Islamic architecture

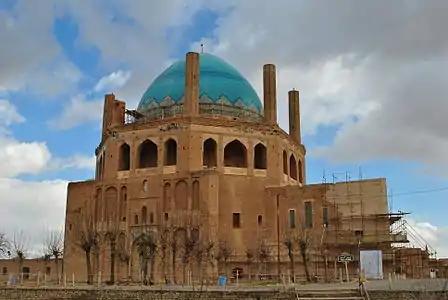
Mausoleum of Uljaytu at Soltaniyeh (early 14th century)

Gardens and water have for many centuries played an essential role in Islamic culture, and are often compared to the garden of Paradise. The comparison originates from the Achaemenid Empire. In his dialogue "Oeconomicus", Xenophon has Socrates relate the story of the Spartan general Lysander's visit to the Persian prince Cyrus the Younger, who shows the Greek his "Paradise at Sardis". The classical form of the Persian Paradise garden, or the "charbagh", comprises a rectangular irrigated space with elevated pathways, which divide the garden into four sections of equal size: